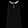
Label: T - shirt / top